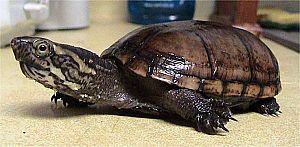
Kinosternon subrubrum est une espèce de tortues de la famille des Kinosternidae.
Kinosternon est un genre de tortues de la famille des Kinosternidae.